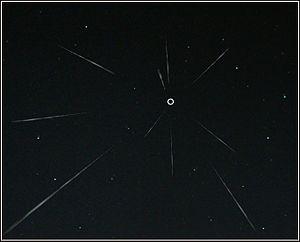
Radiant est un terme d'astronomie désignant le point de la voûte céleste d'où, par un effet d'optique dû à la perspective, l'essentiel des « étoiles filantes » provenant d'un même essaim semble provenir. Habituellement, lorsque ce point est situé dans une constellation, l'essaim prend un nom dérivant de cette dernière. Ainsi, par exemple, le radiant de l'essaim des Perséides est situé dans la constellation de Persée.